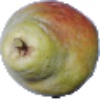
Label: Pear Williams 1